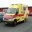
Label: ambulance